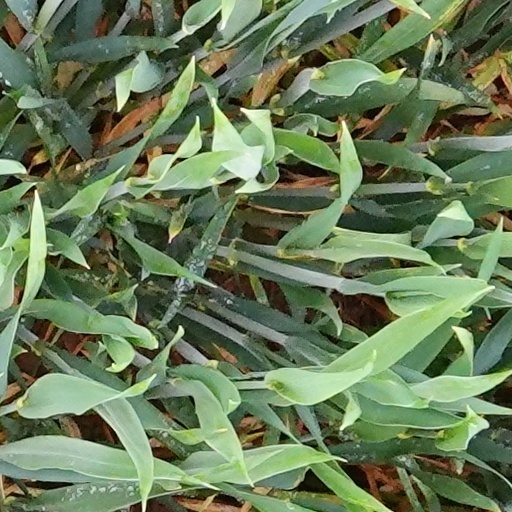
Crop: wheat